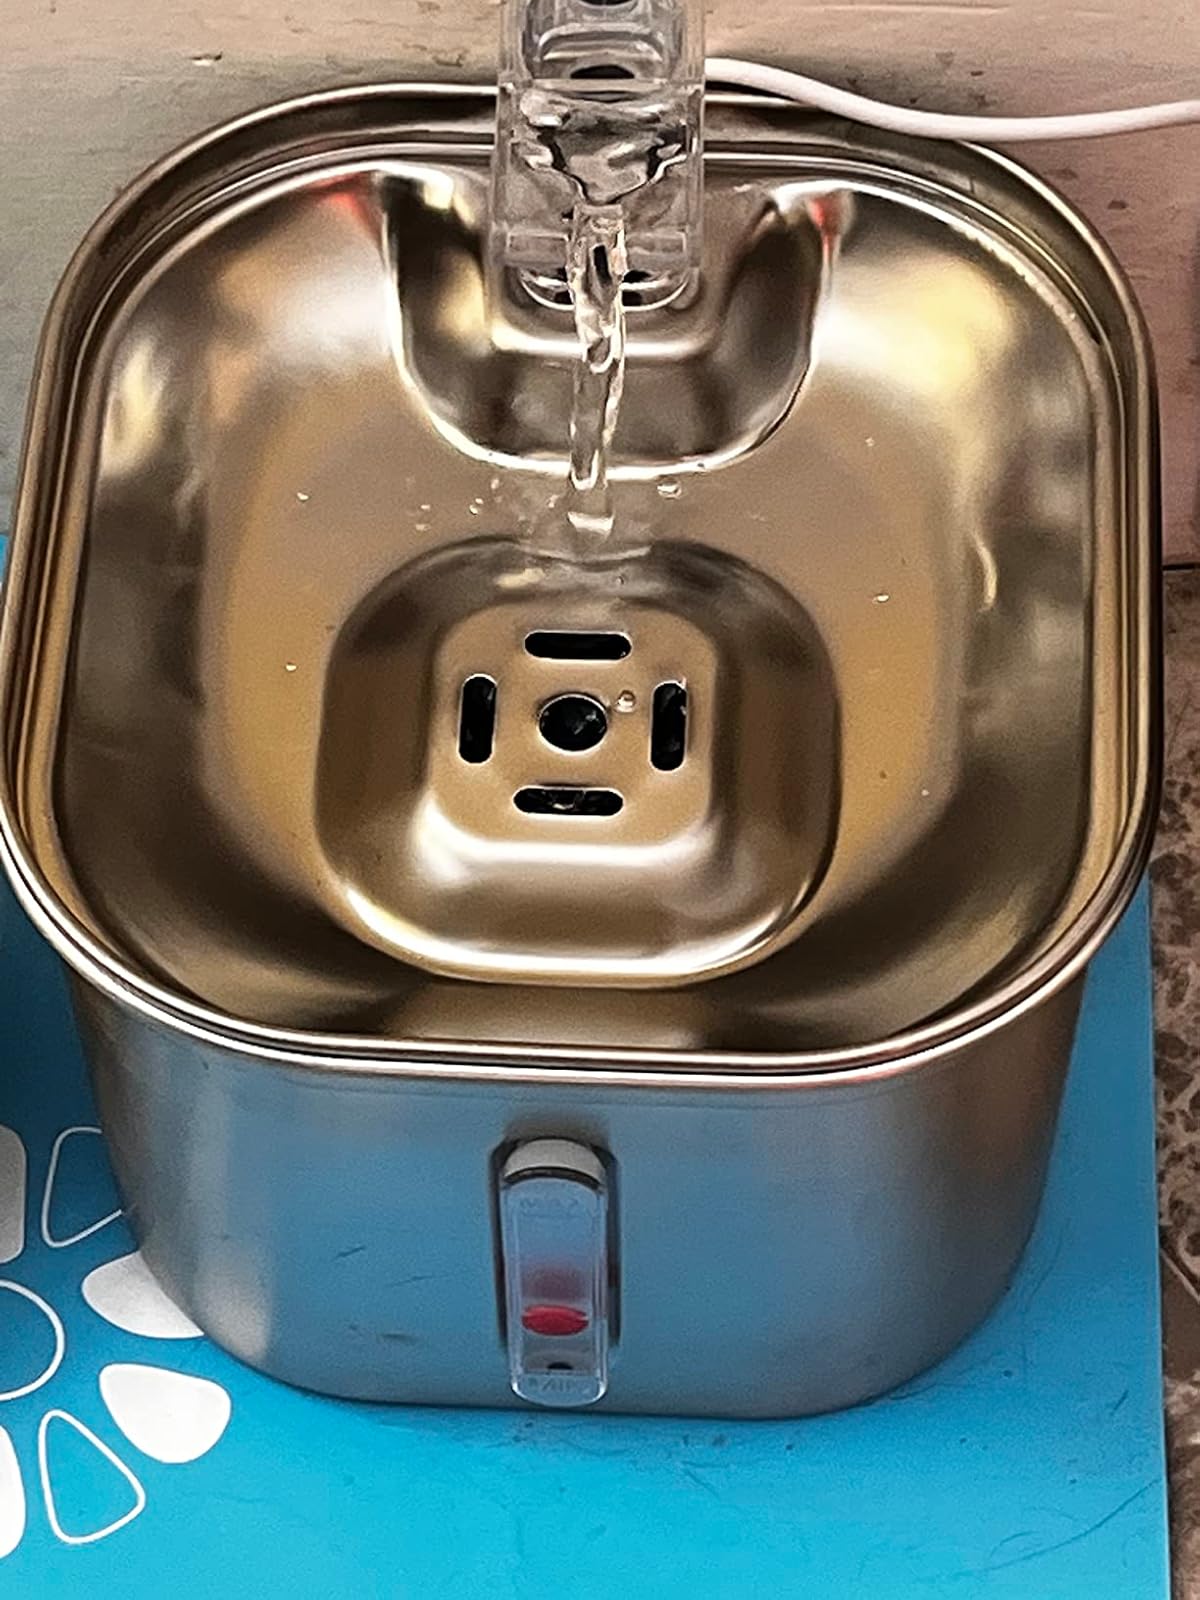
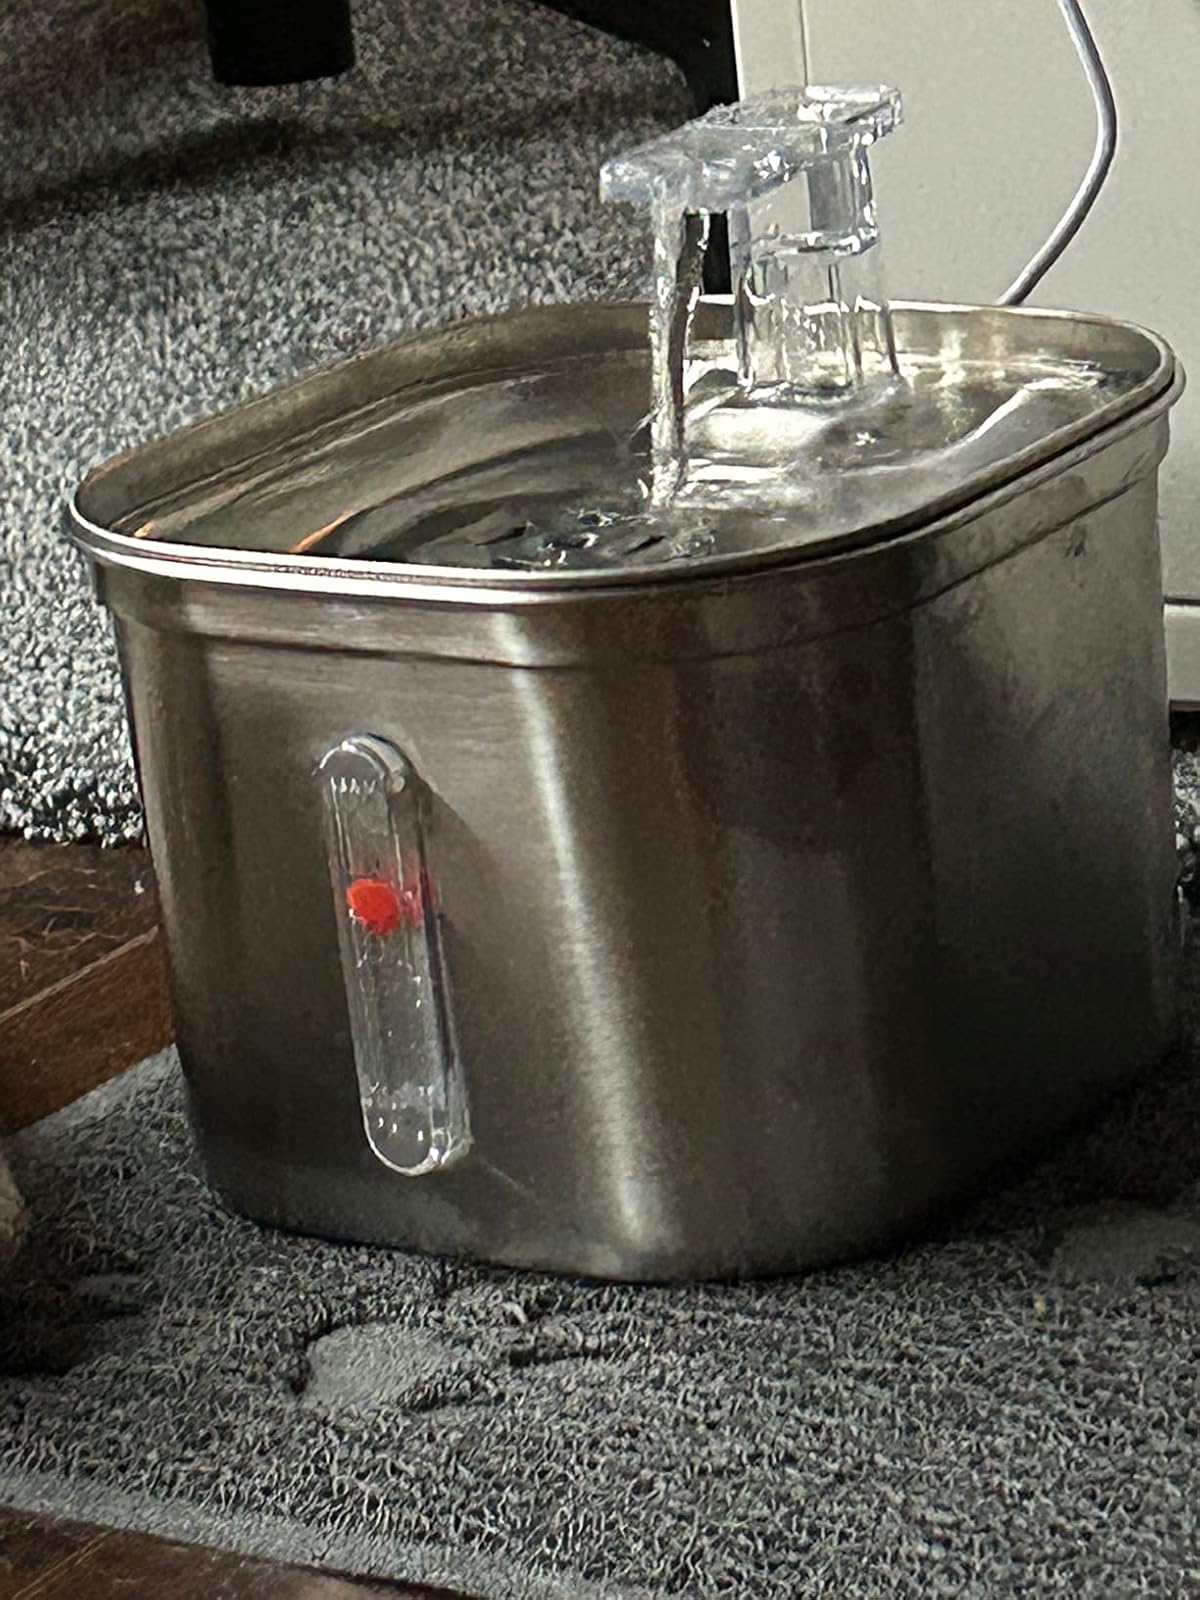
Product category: items_bowl
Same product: yes